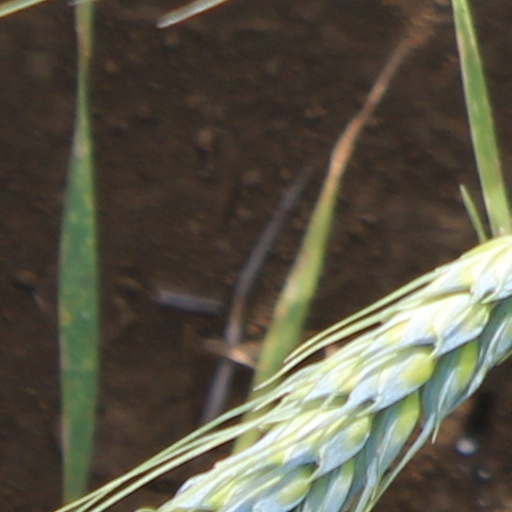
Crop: wheat